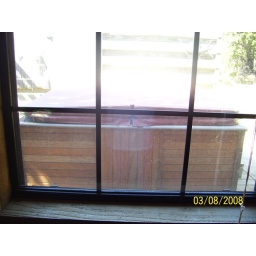
Hot tub in Cabanna from master bedroom window